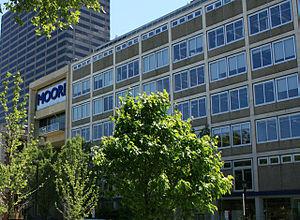
Le Moore College of Art and Design est un college américain fondé en 1848, sous le nom de Philadelphia School of Design for Women, à Philadelphie en Pennsylvanie. Il compte actuellement environ 500 étudiants qu'il forme aux métiers de l'art et du design.